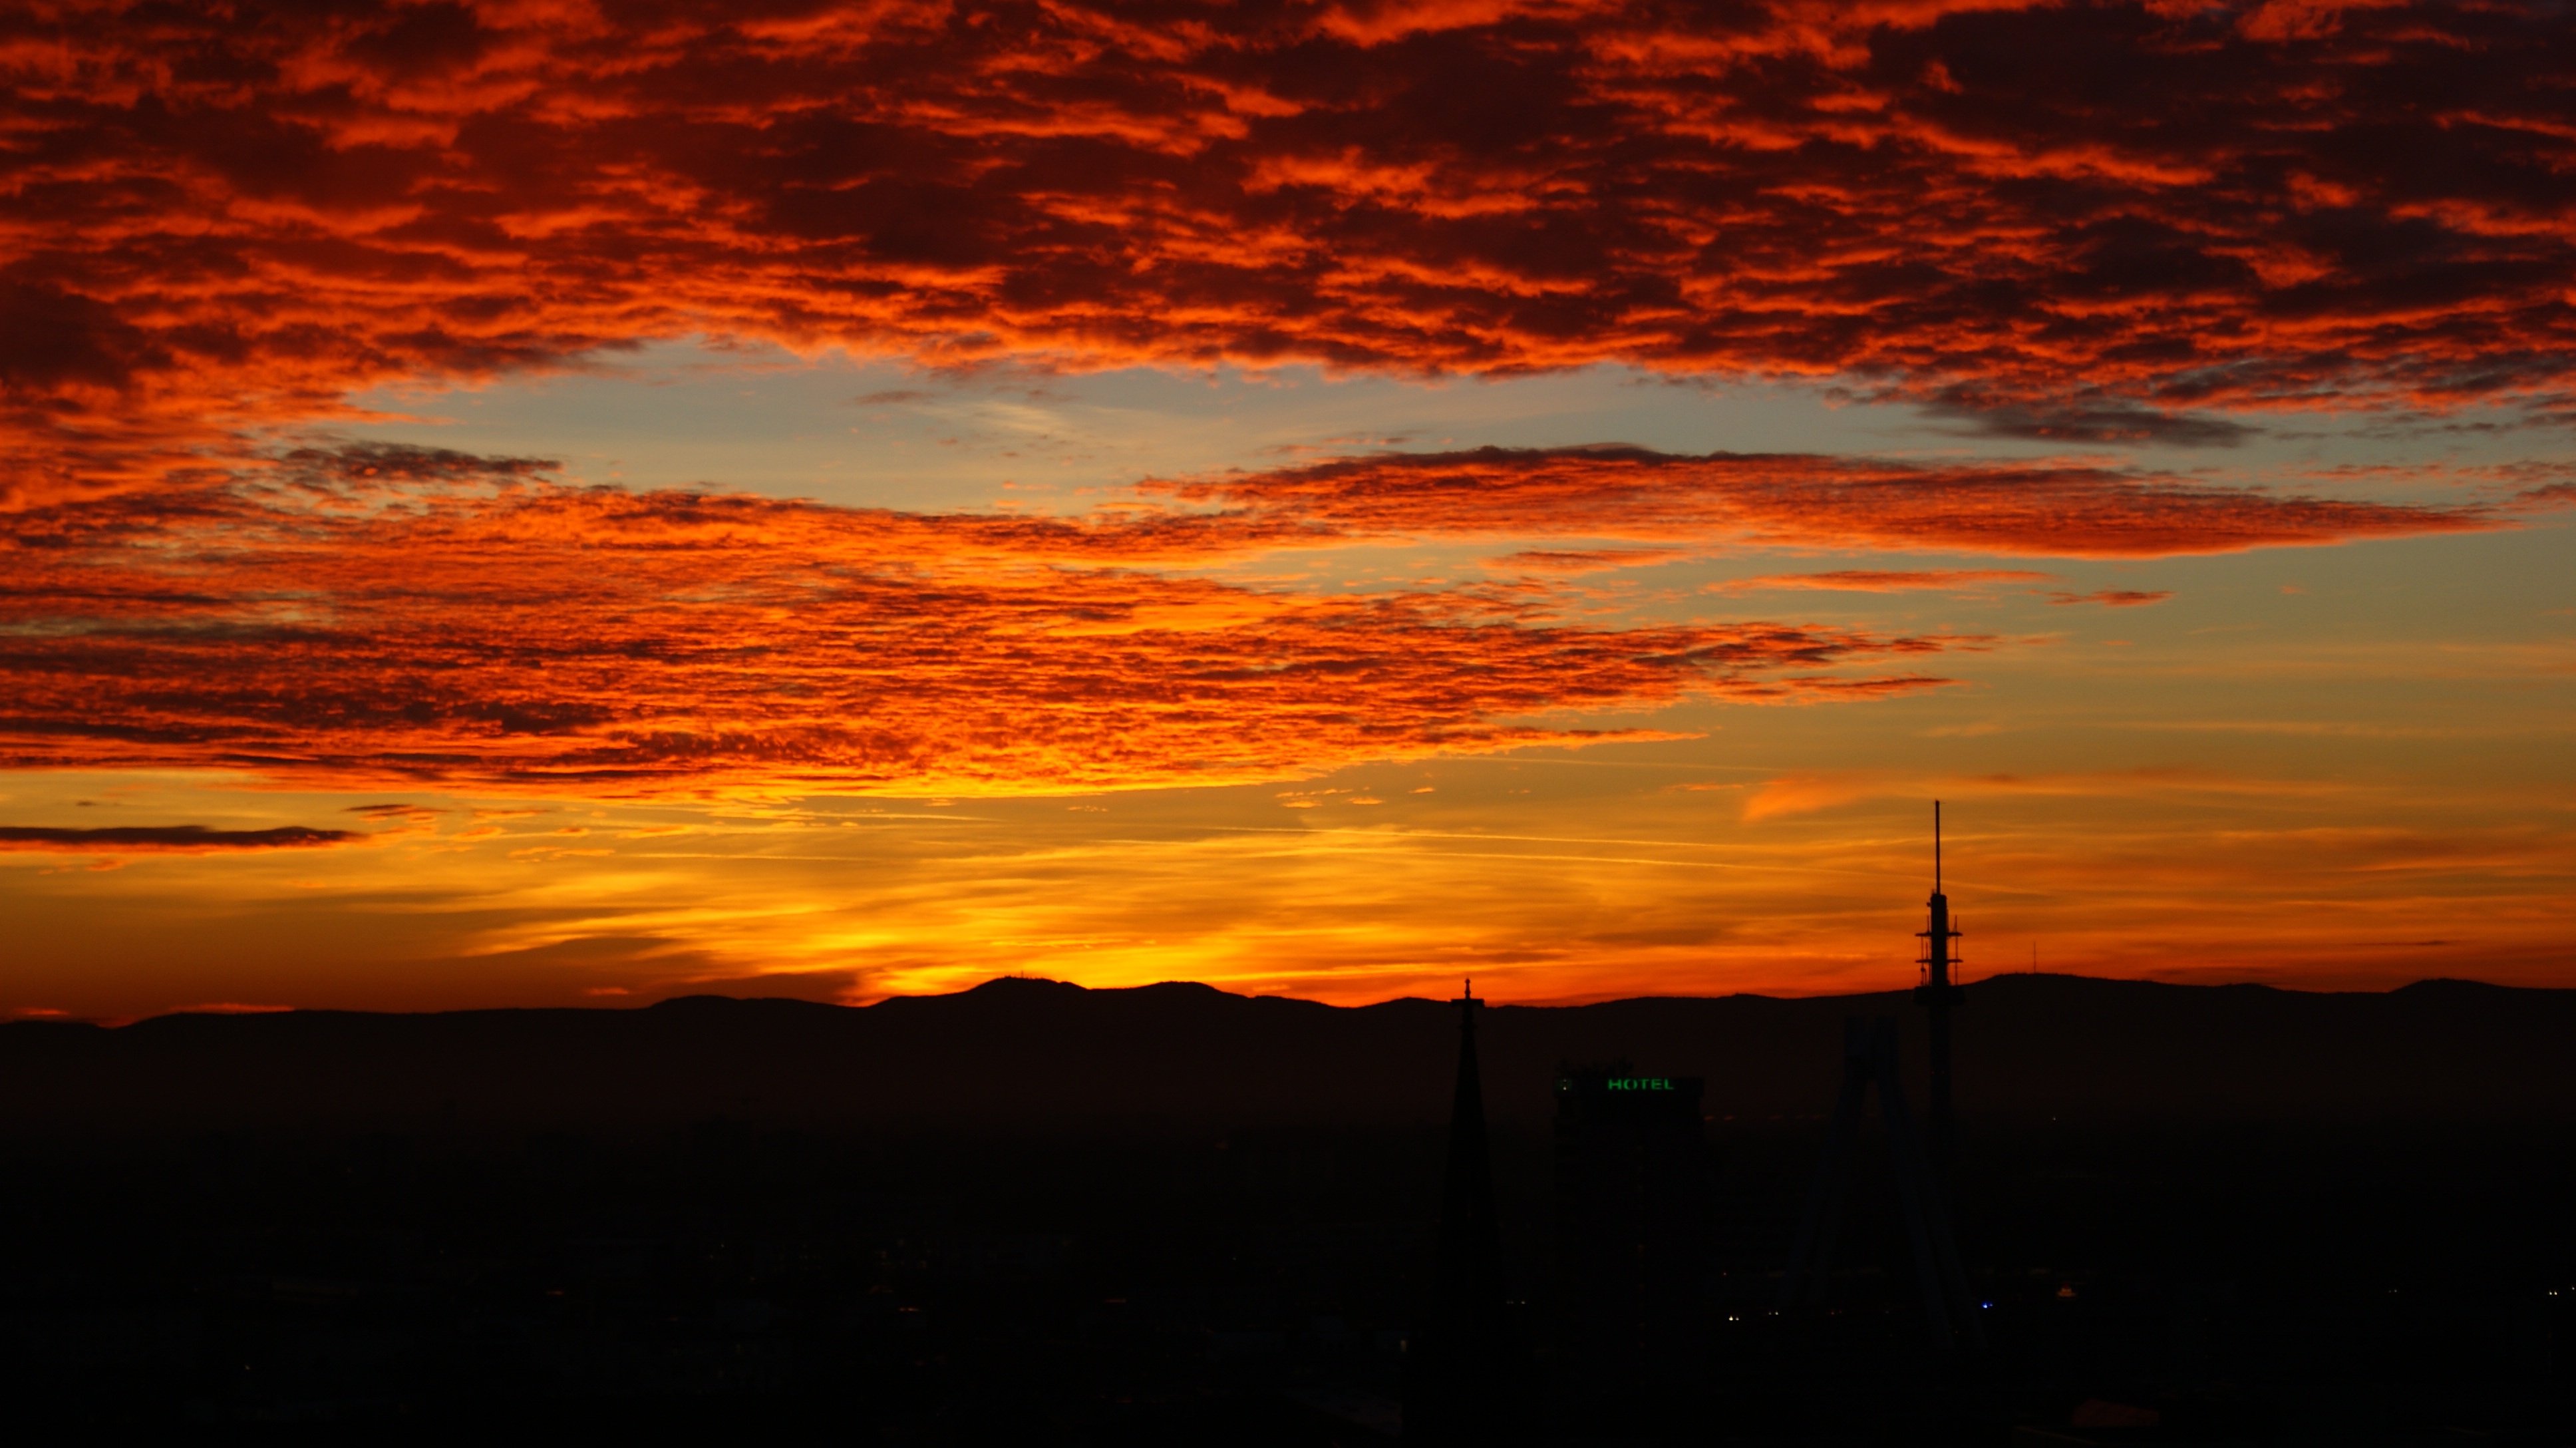
horizon, cloud, sky, sun, sunrise, sunset, morning, dawn, atmosphere, dusk, evening, romance, abendstimmung, afterglow, evening sky, red sky at morning